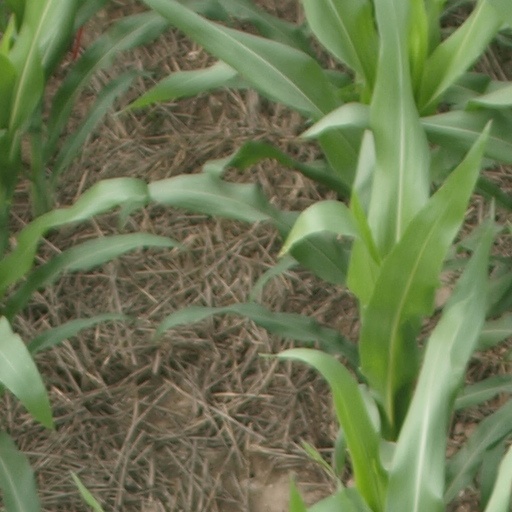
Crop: maize; corn